George Mackenzie of Rosehaugh

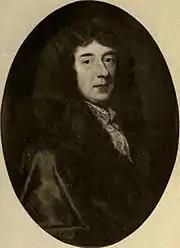
Sir George Mackenzie, by Sir Godfrey Kneller

Mackenzie was elected to the Faculty of Advocates in 1659, and spoke in defence at the trial of Archibald Campbell, Marquis of Argyll in 1661. He acted as justice-depute from 1661 to 1663, a post that involved him in extensive witch trials.